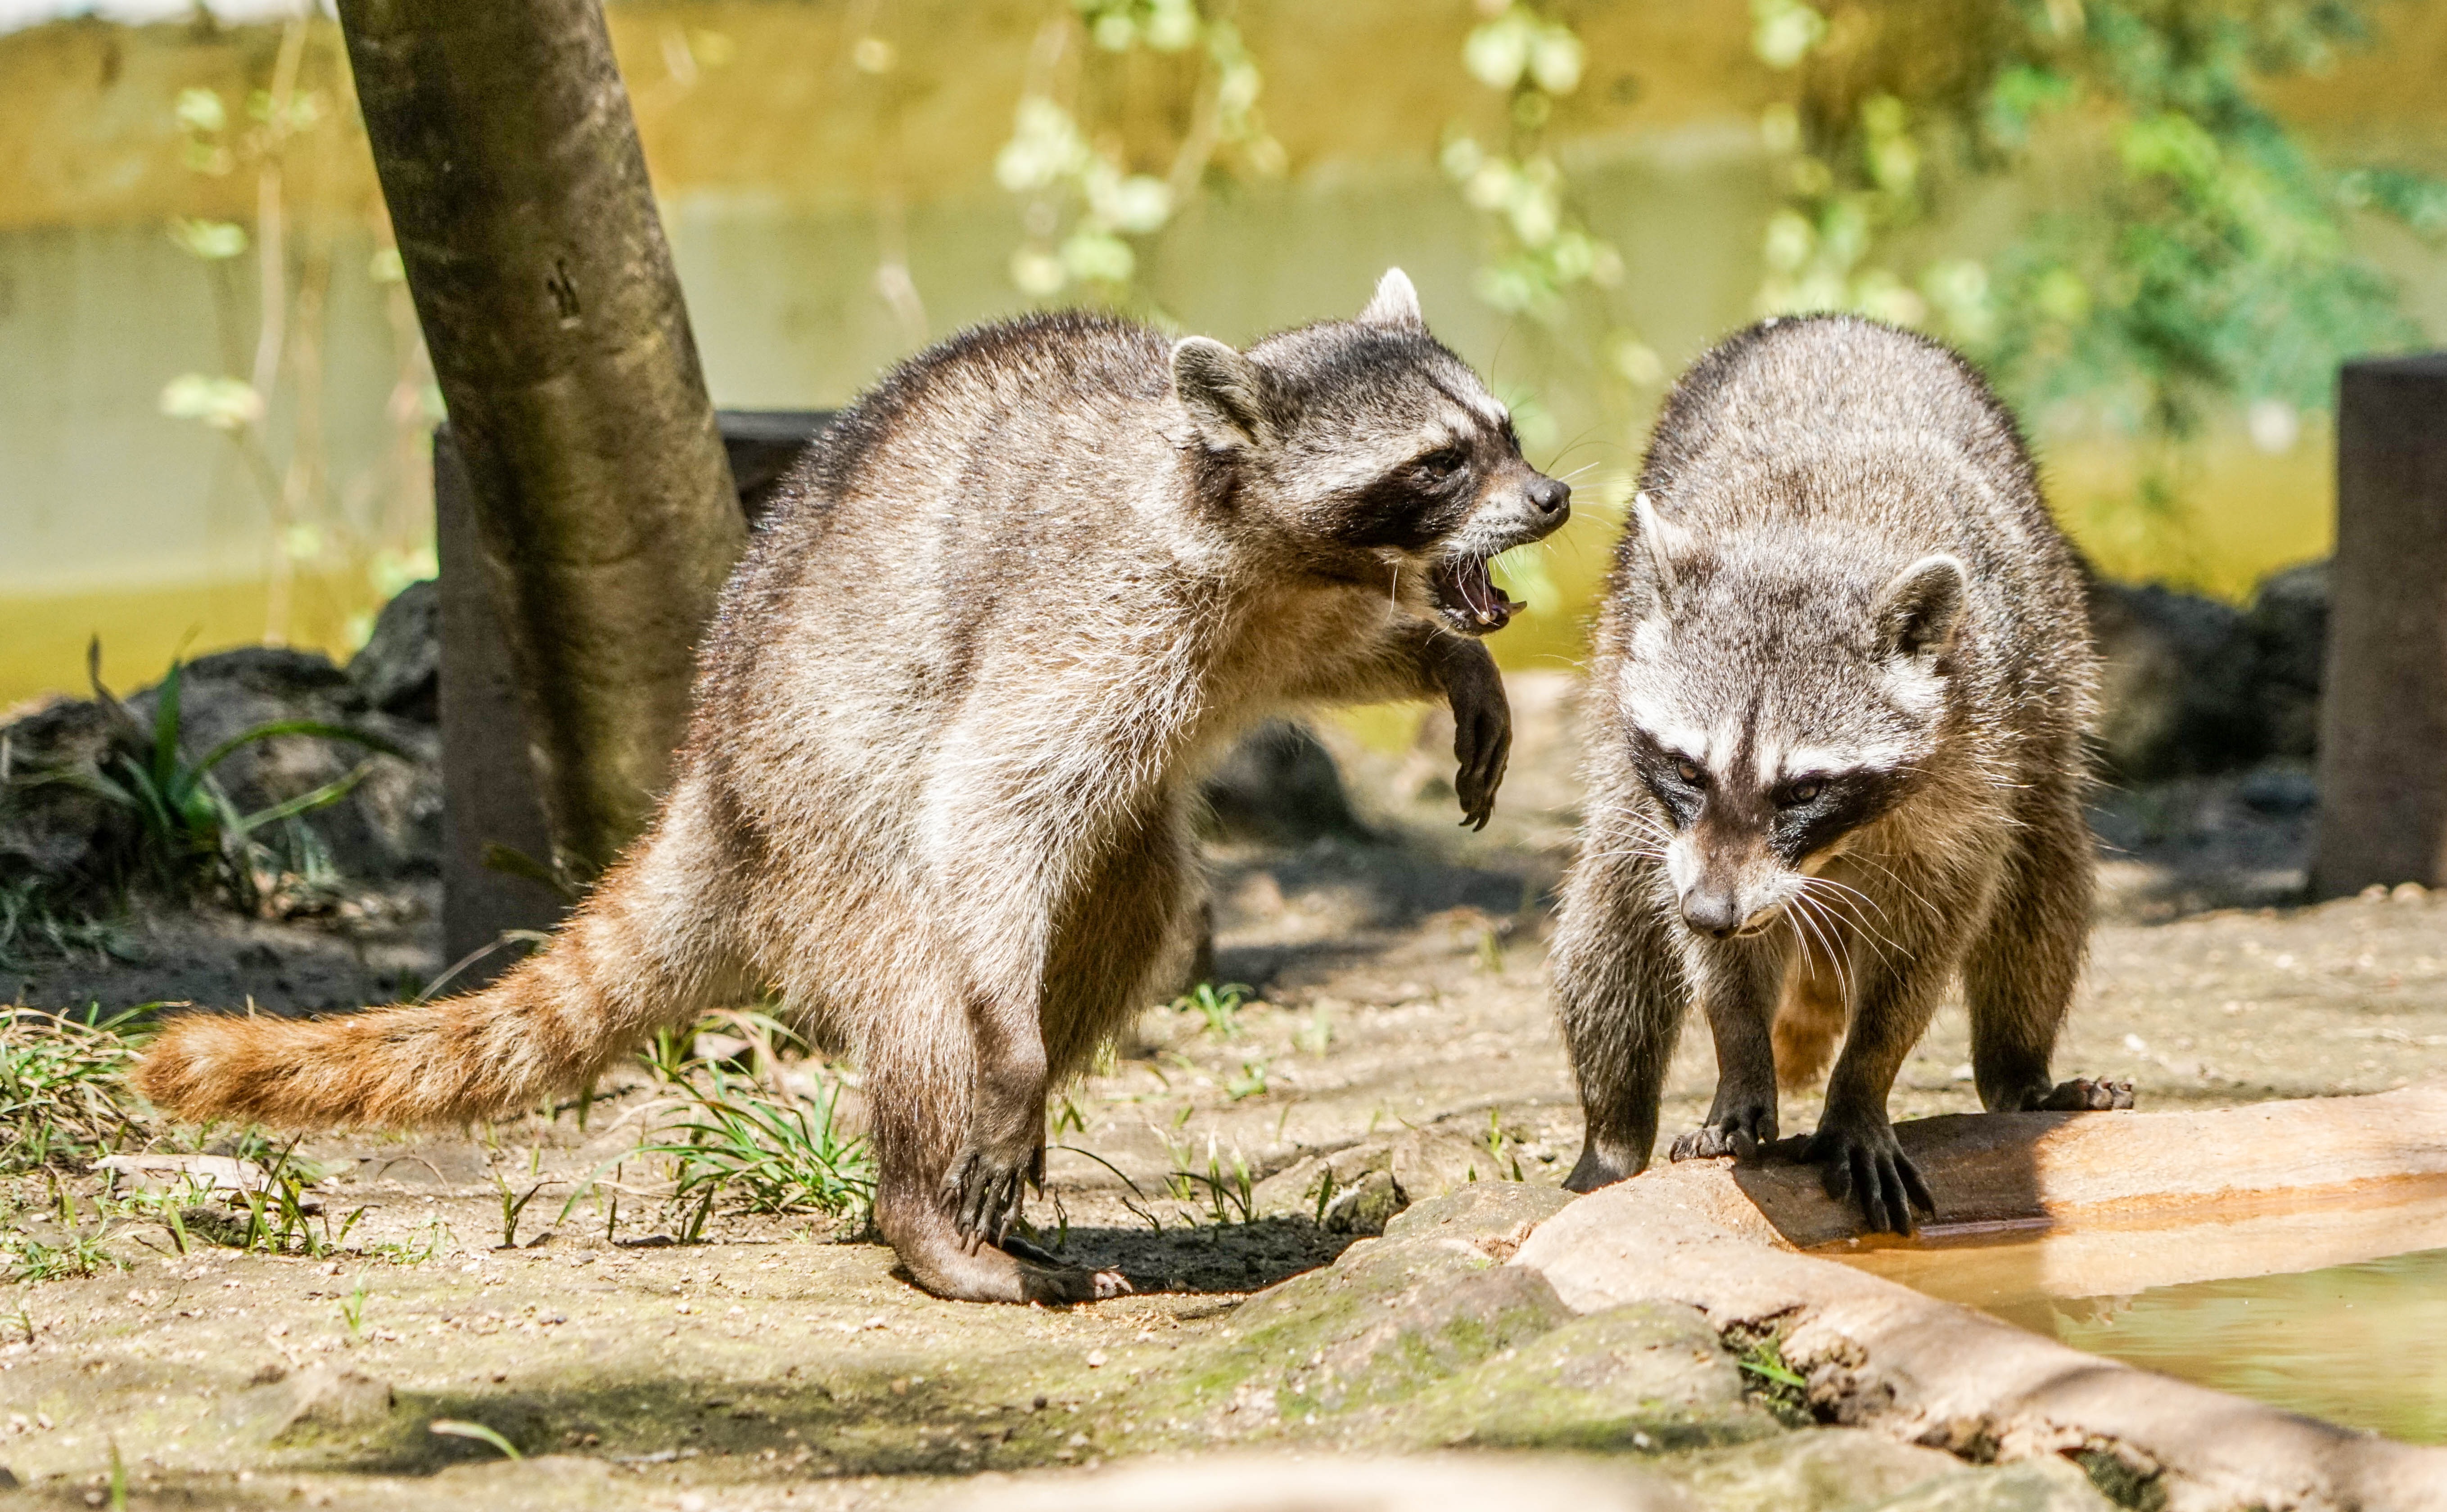
nature, forest, wilderness, animal, travel, wildlife, zoo, critter, park, mammal, two, playing, tourism, fauna, outdoors, raccoon, vertebrate, nocturnal, meerkat, raccoons, masked, procyonidae, viverridae